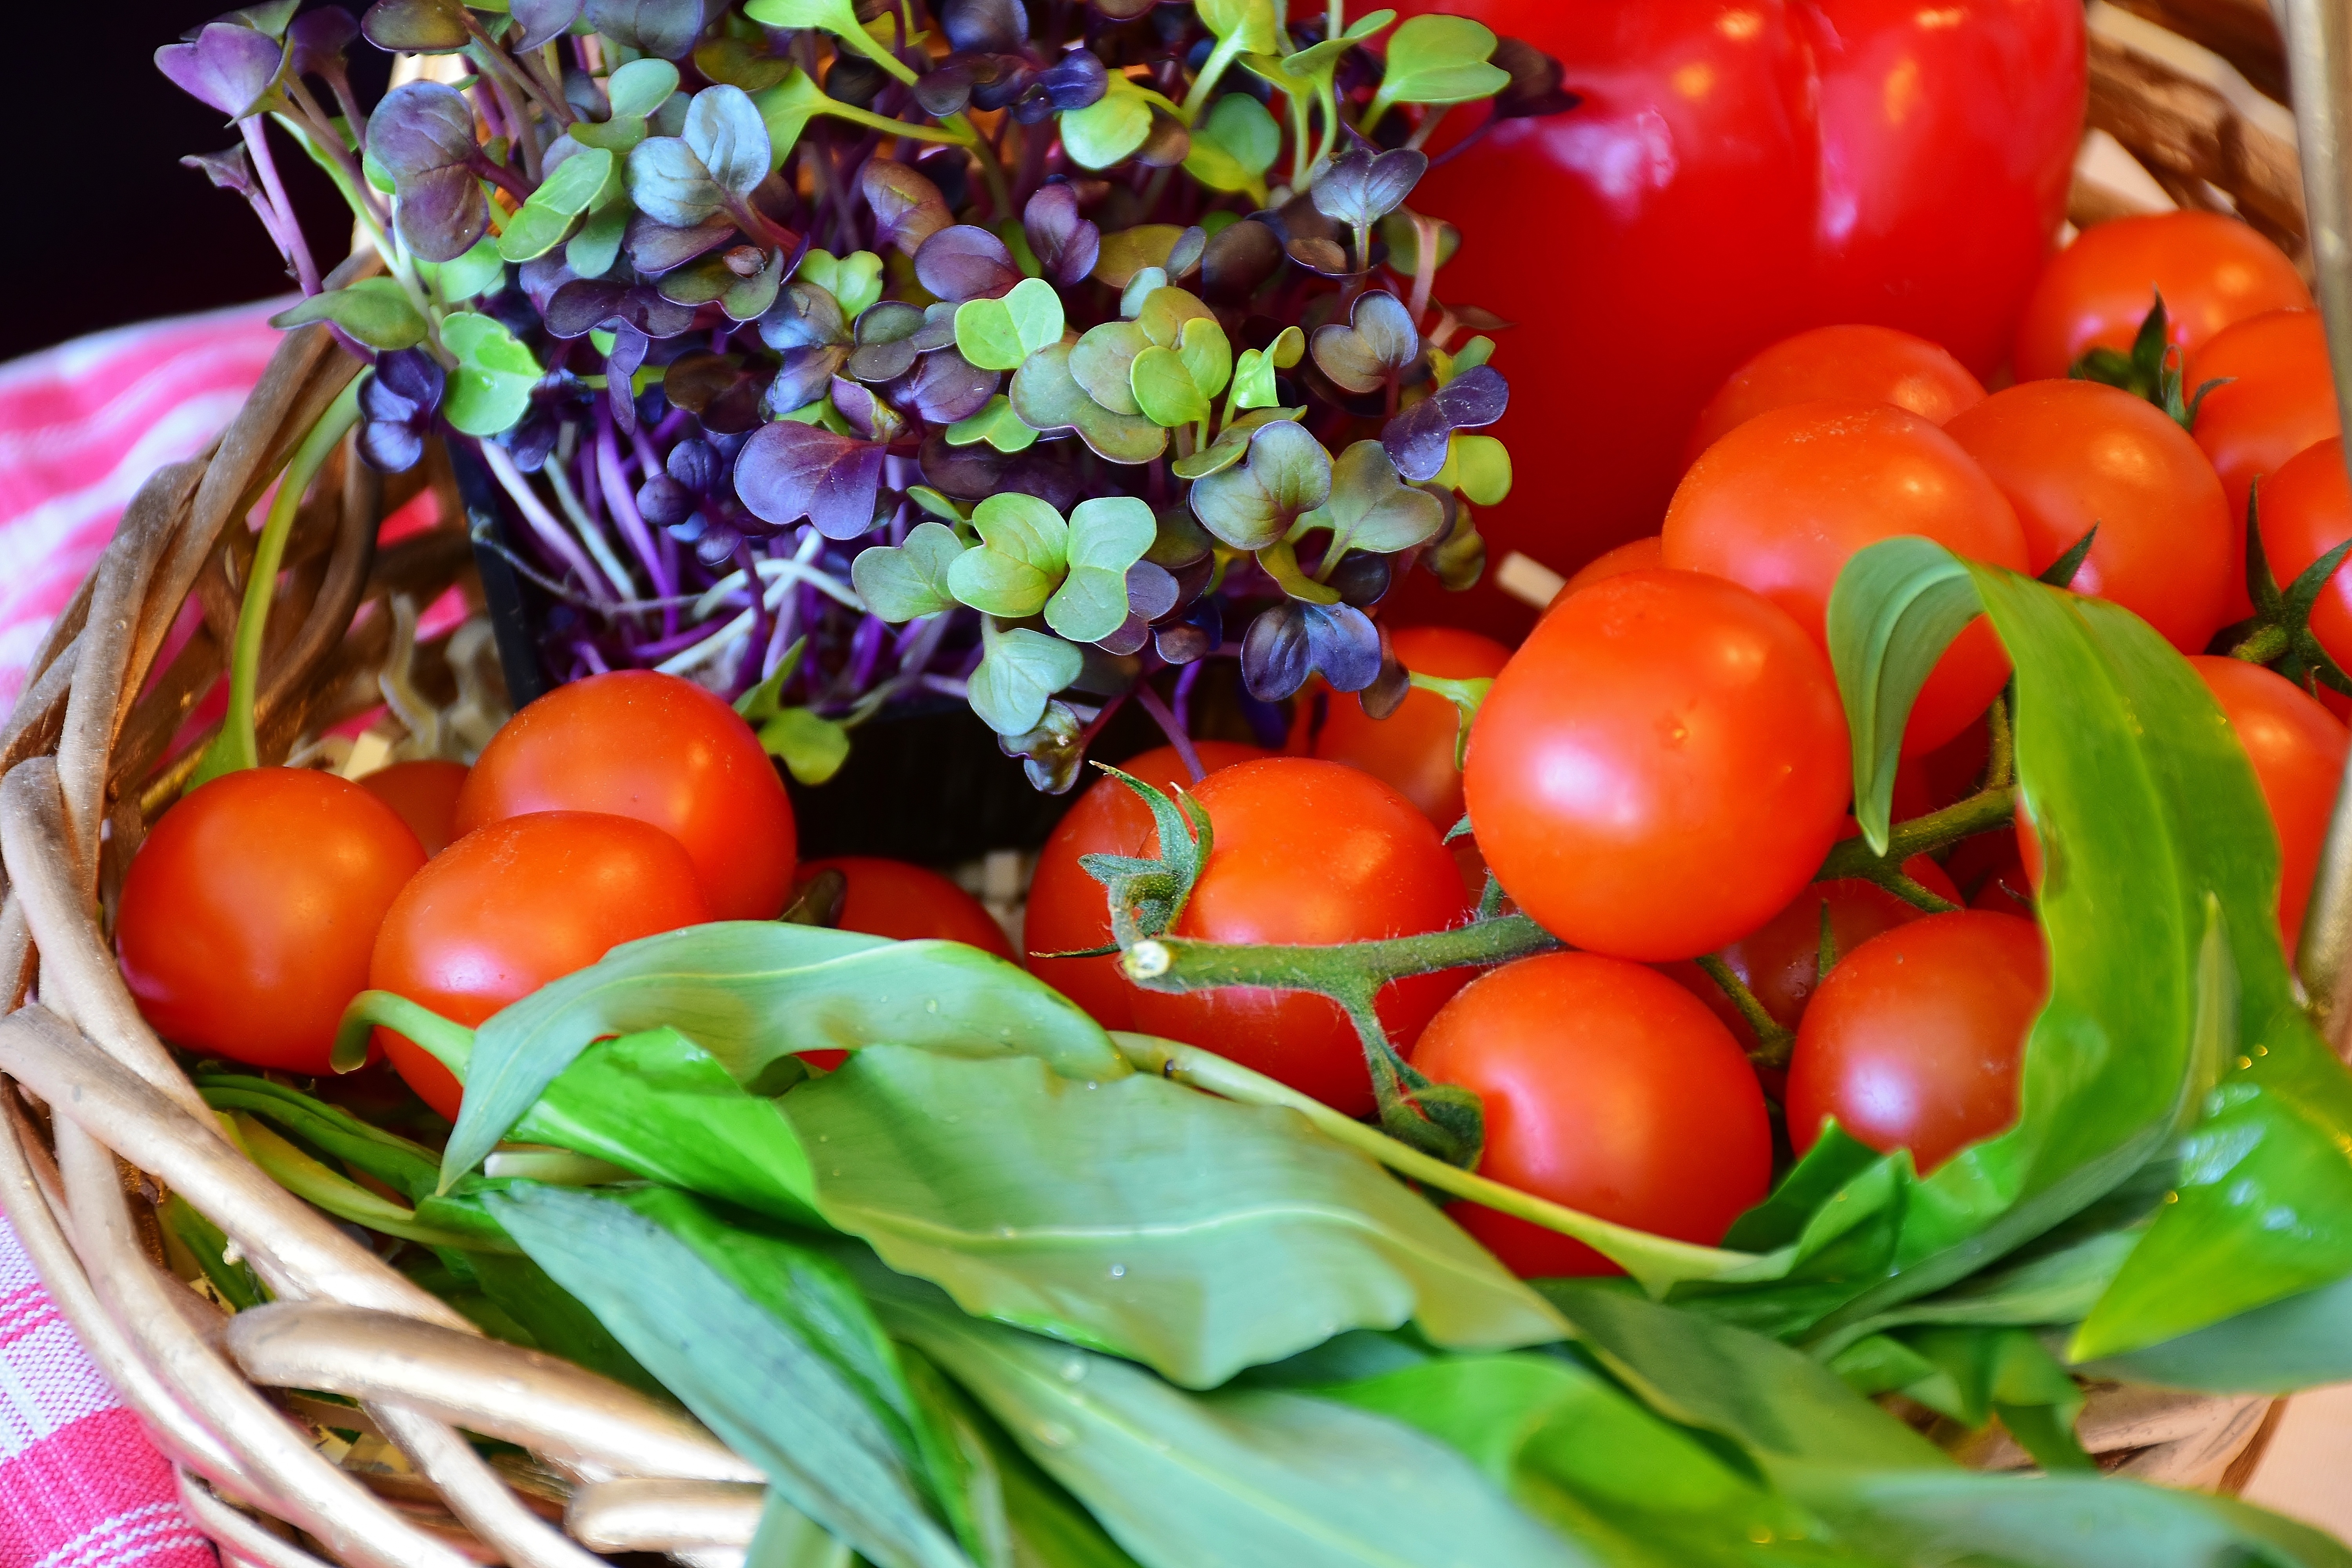
plant, fruit, food, harvest, garlic, produce, vegetable, kitchen, market, colorful, garden, basket, healthy, eat, still life, cook, tomato, nutrition, container, vegetables, tomatoes, vegetarian, vitamins, frisch, paprika, purchasing, cress, farmers local market, flowering plant, bear's garlic, self catering, land plant, sango radish cress